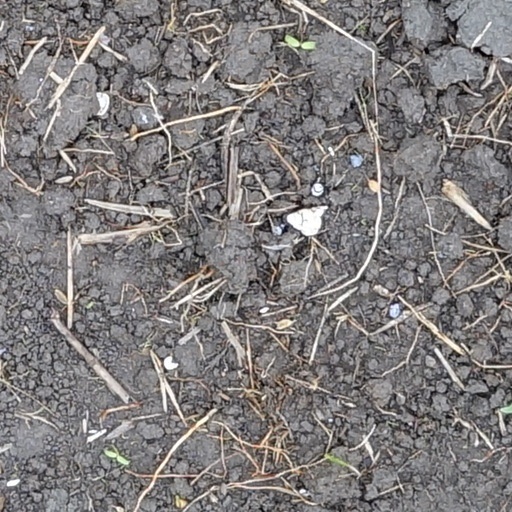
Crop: wheat